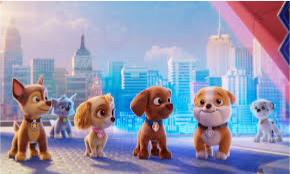
Portrait style: Cartoon Portrait